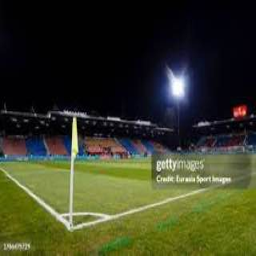
Rheinpark Stadium